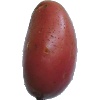
Label: Potato Red Washed 1